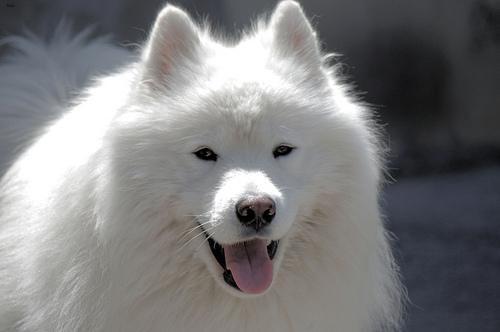
samoyed